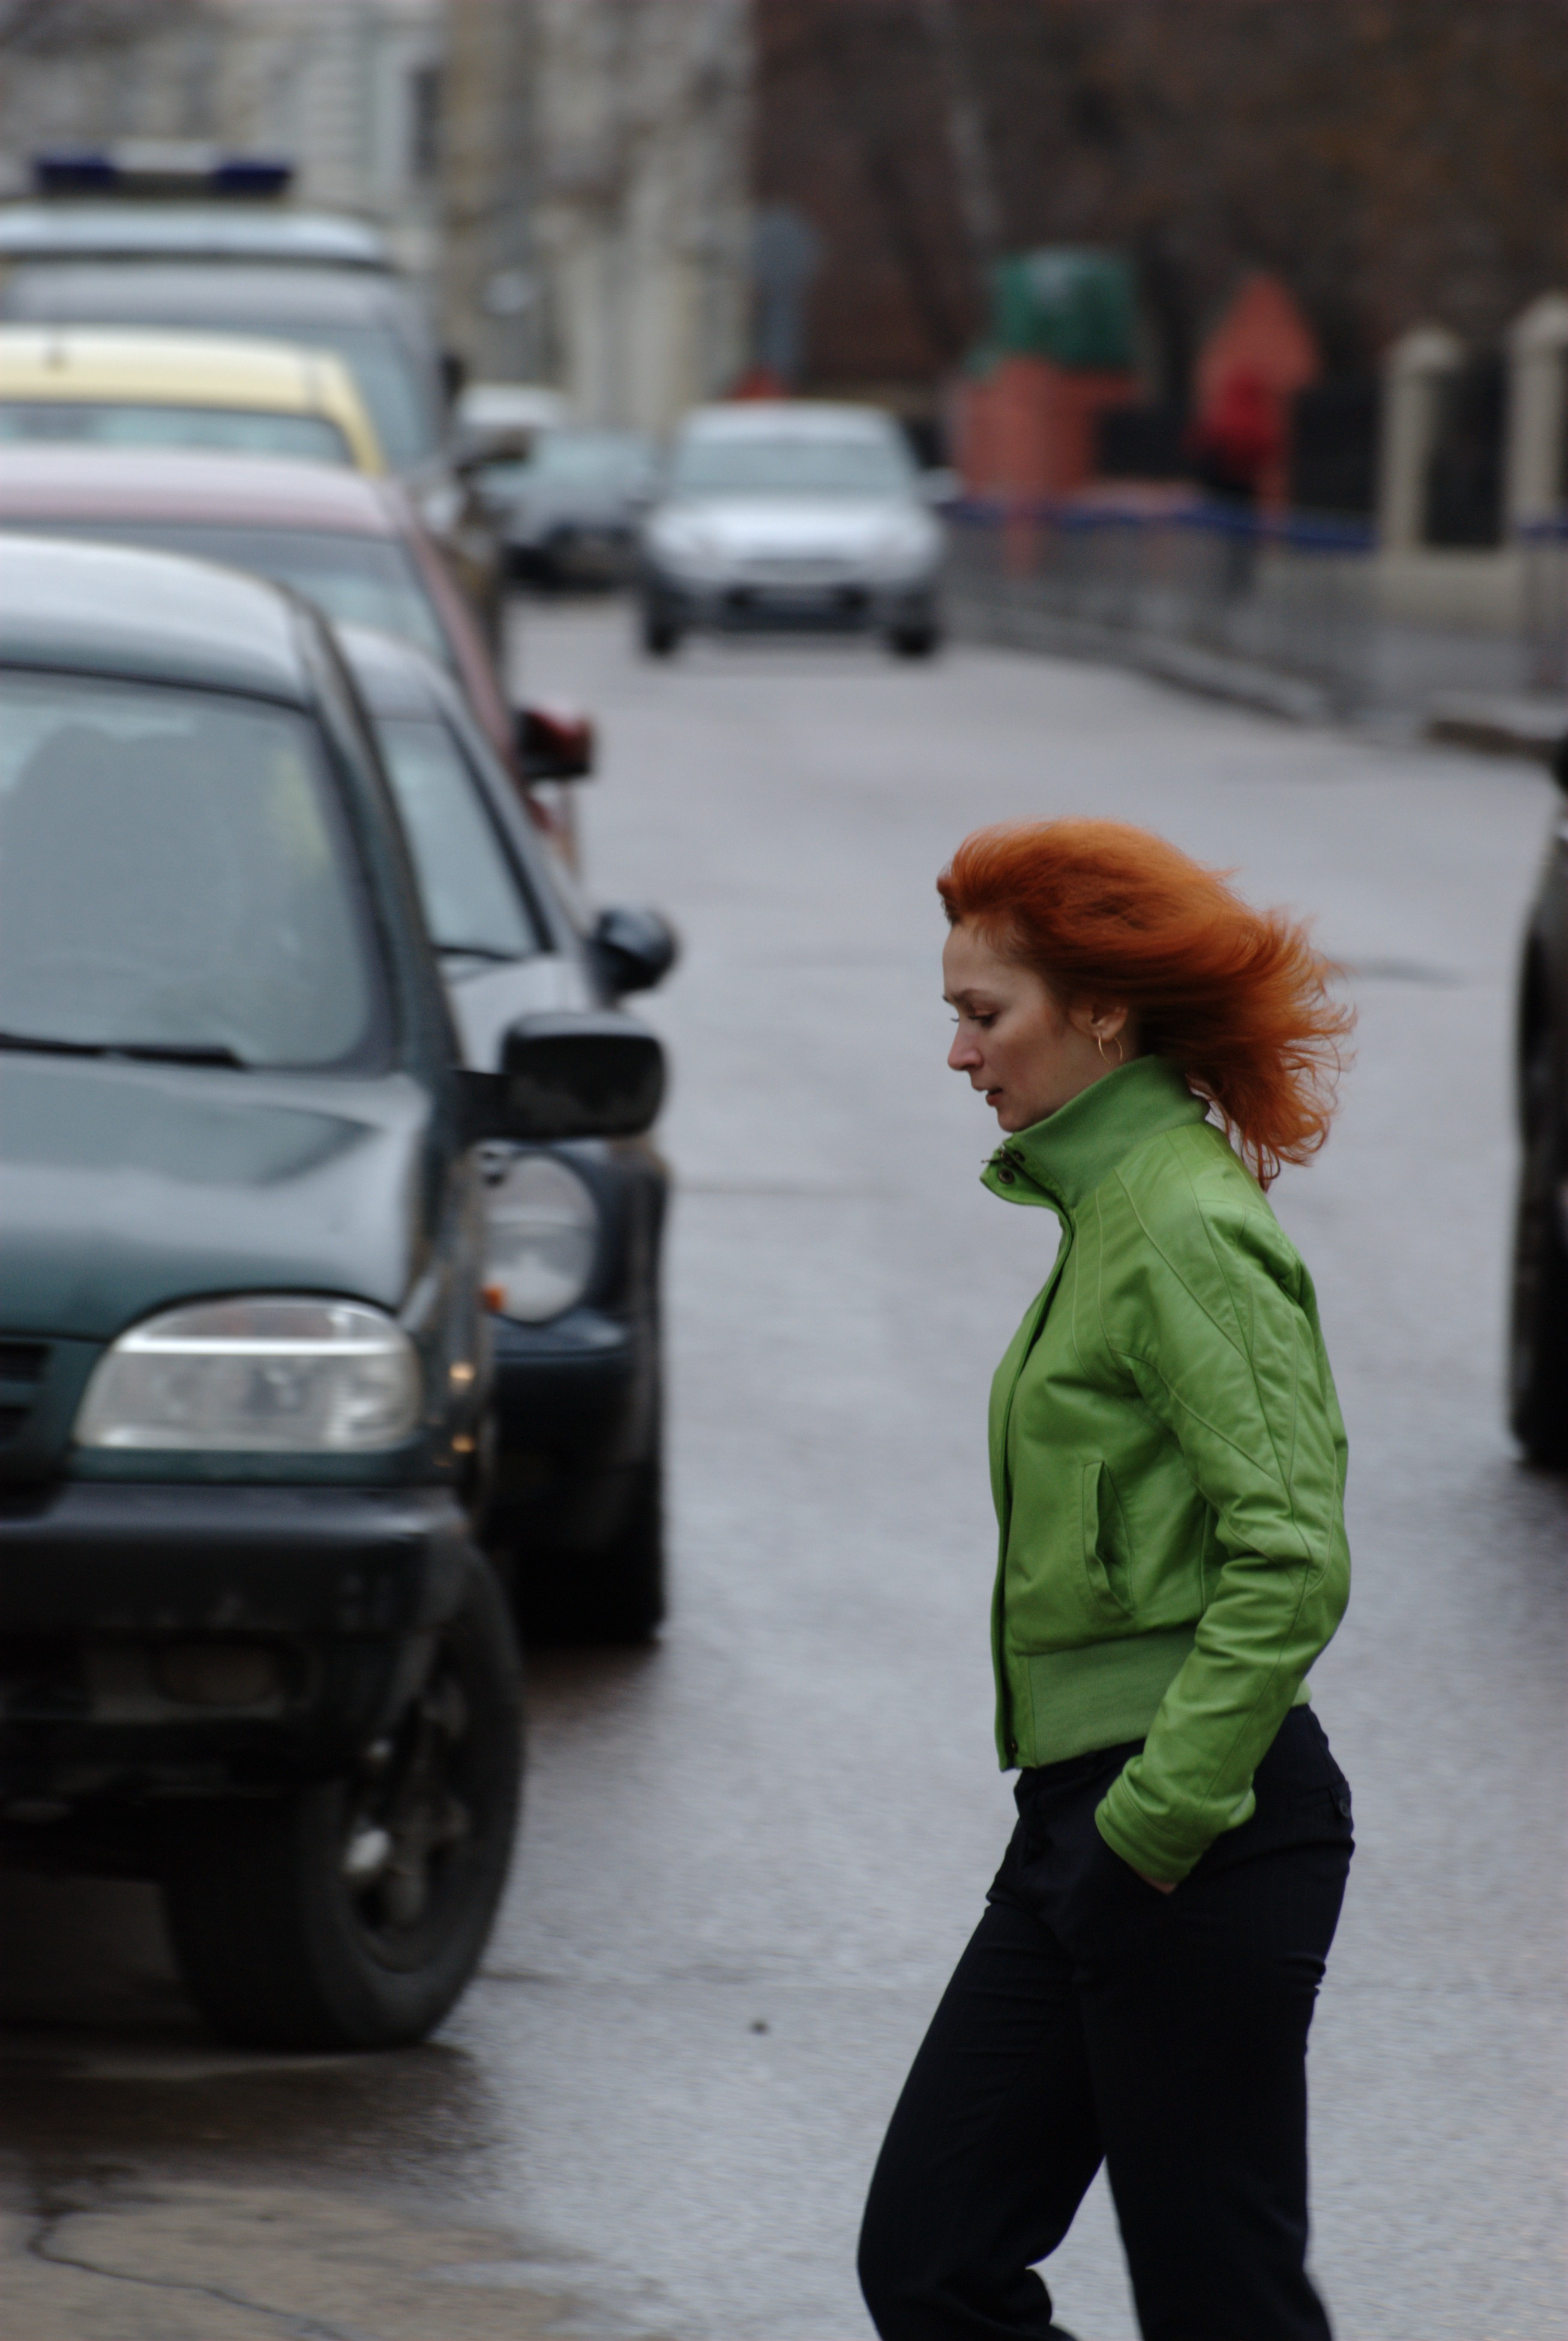
pedestrian, walking, snow, winter, people, girl, woman, road, street, city, weather, nikon, lady, candid, girls, infrastructure, moscow, russia, d80, moskau, nikond80, moscou